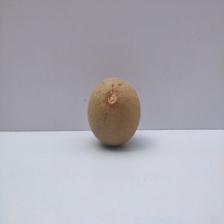
Size: Large